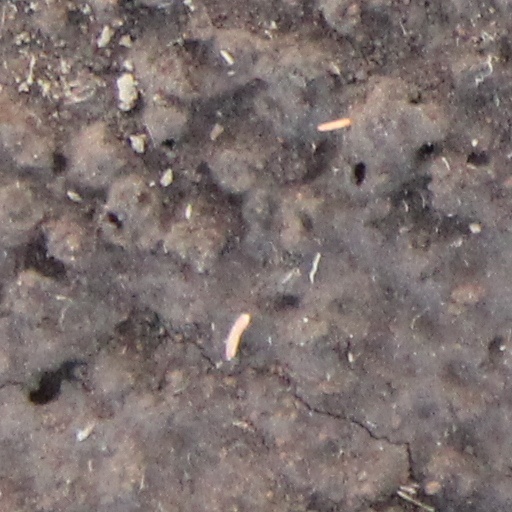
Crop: wheat